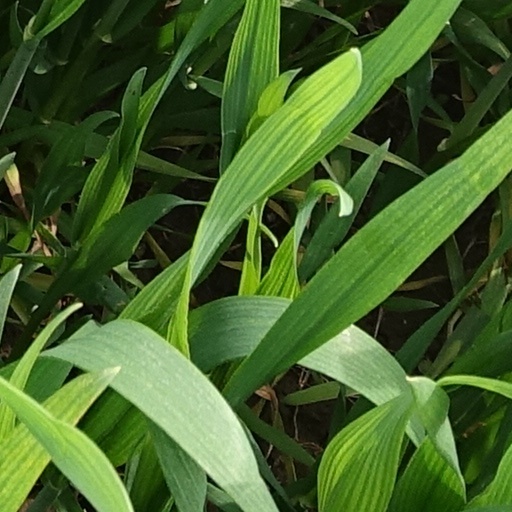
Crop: wheat